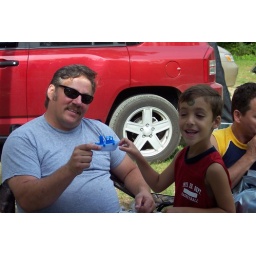
Frank surprised us all with a car full of toys, water balloons and all around good company.